Maya peoples

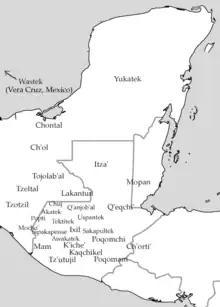
Map of Maya linguistic distribution

One of the largest groups of Maya live in the Yucatan Peninsula, which includes the Mexican states of Yucatán State, Campeche, and Quintana Roo as well as the nation of Belize. These people identify themselves as "Maya" with no further ethnic subdivision (unlike in the Highlands of Western Guatemala). They speak the language which anthropologists term "Yucatec Maya", but is identified by speakers and Yucatecos simply as "Maya". Among Maya speakers, Spanish is commonly spoken as a second or first language.